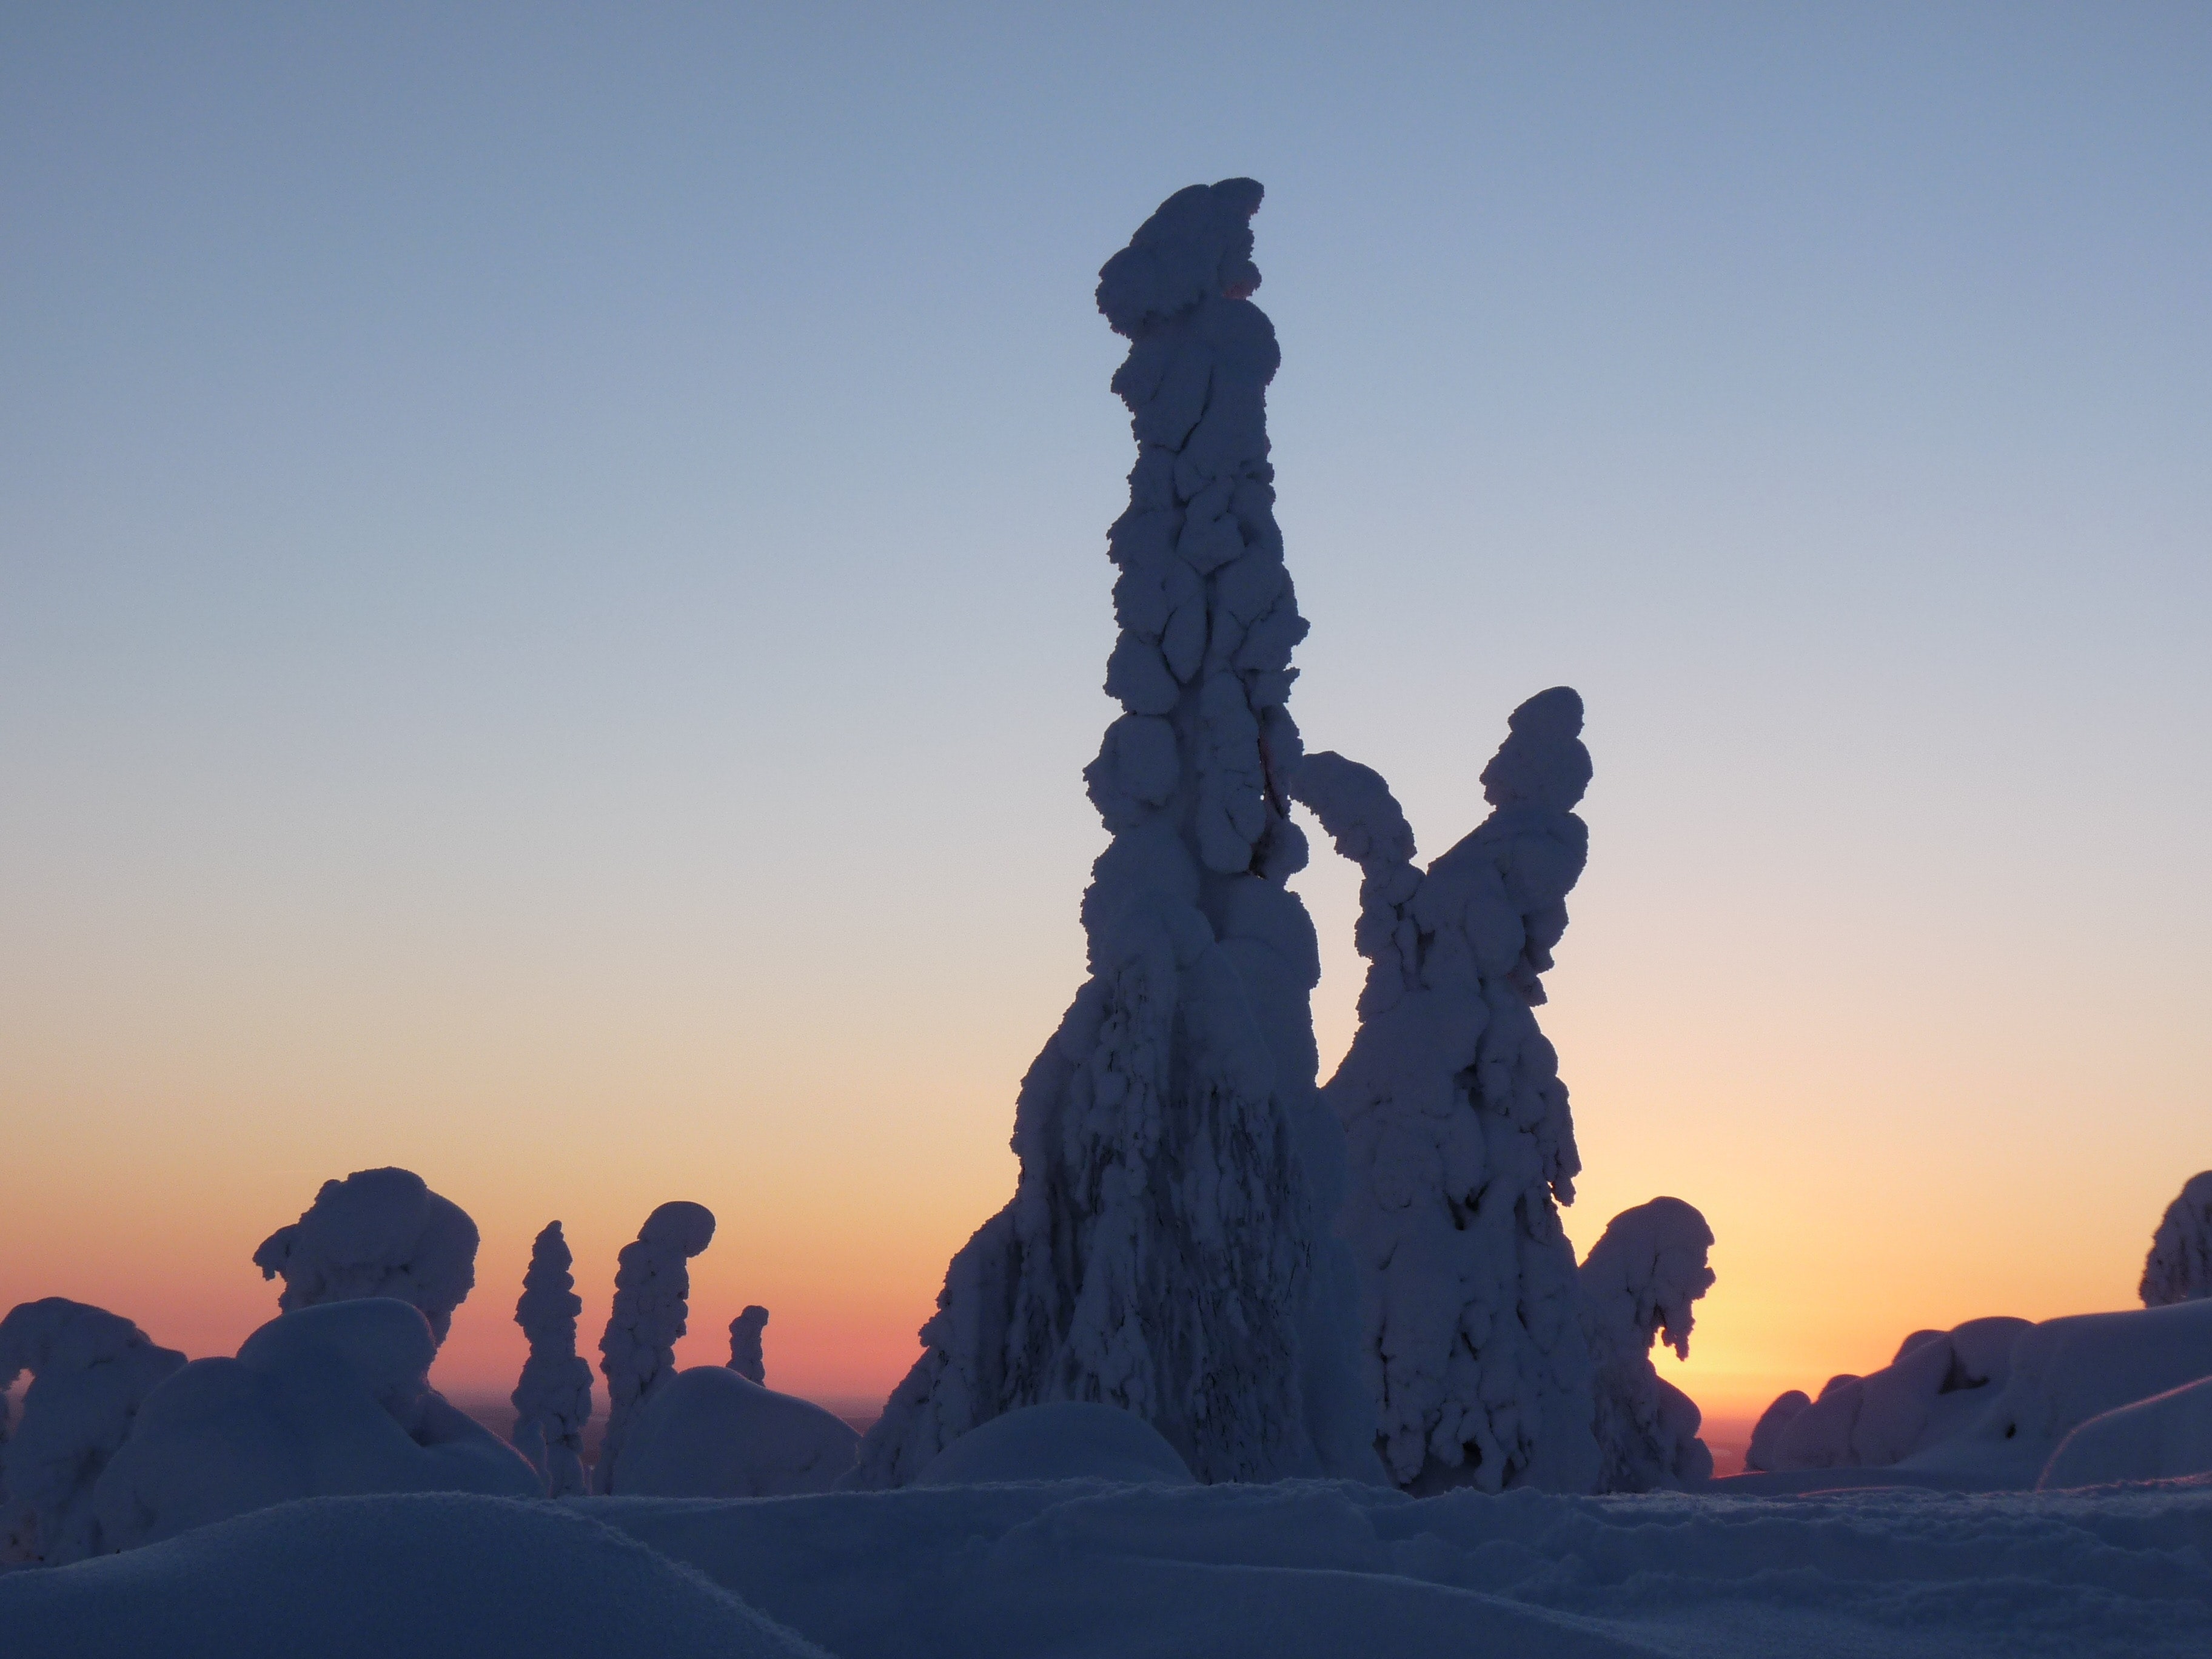
rock, formation, sky, landscape, geology, geological phenomenon, sunset, national park, monolith, evening, winter, mountain, sunrise